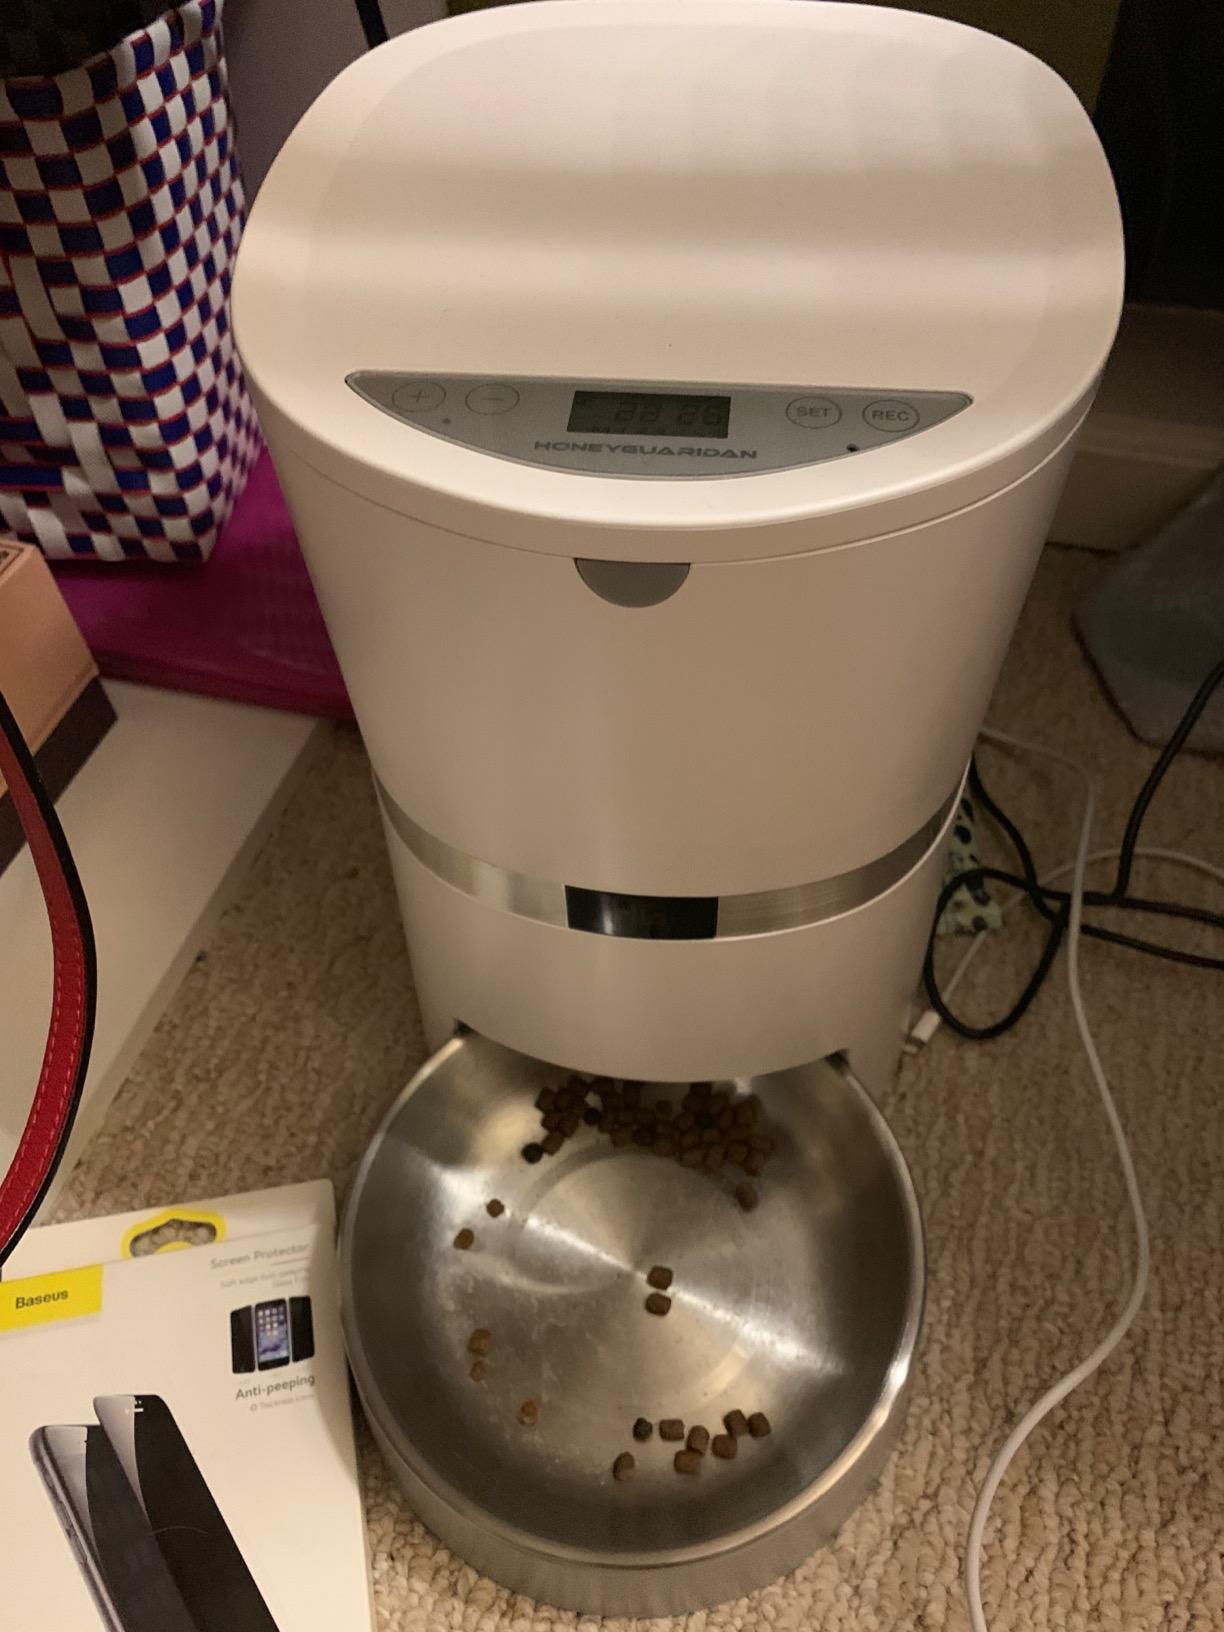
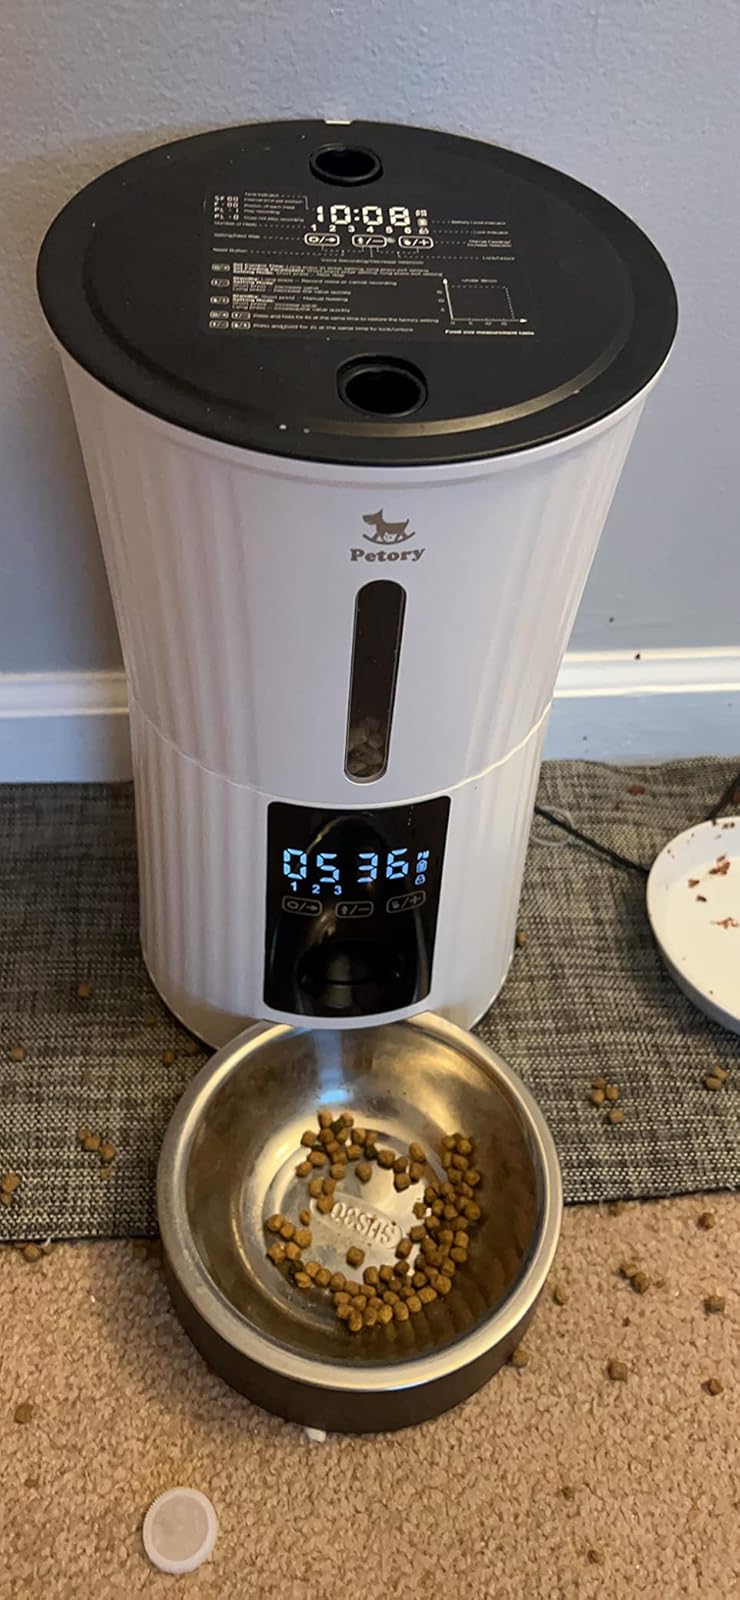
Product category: items_feeder
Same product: no